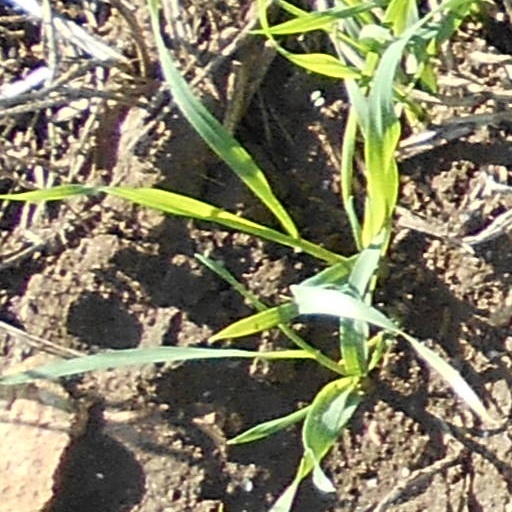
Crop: wheat